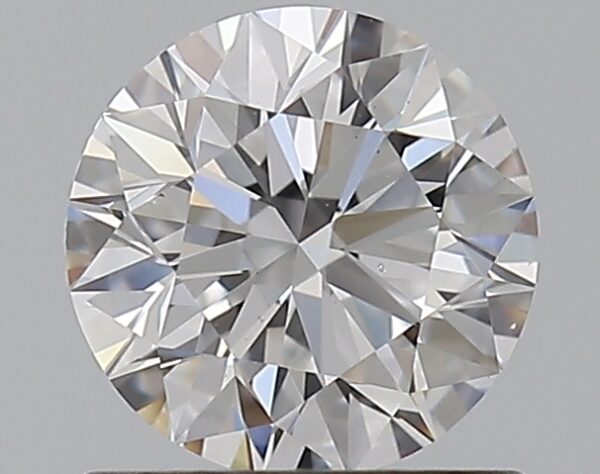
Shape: round
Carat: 0.8
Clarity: VS2
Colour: D
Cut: EX
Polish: EX
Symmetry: EX
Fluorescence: N
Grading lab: GIA
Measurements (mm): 5.9 x 5.93 x 3.7